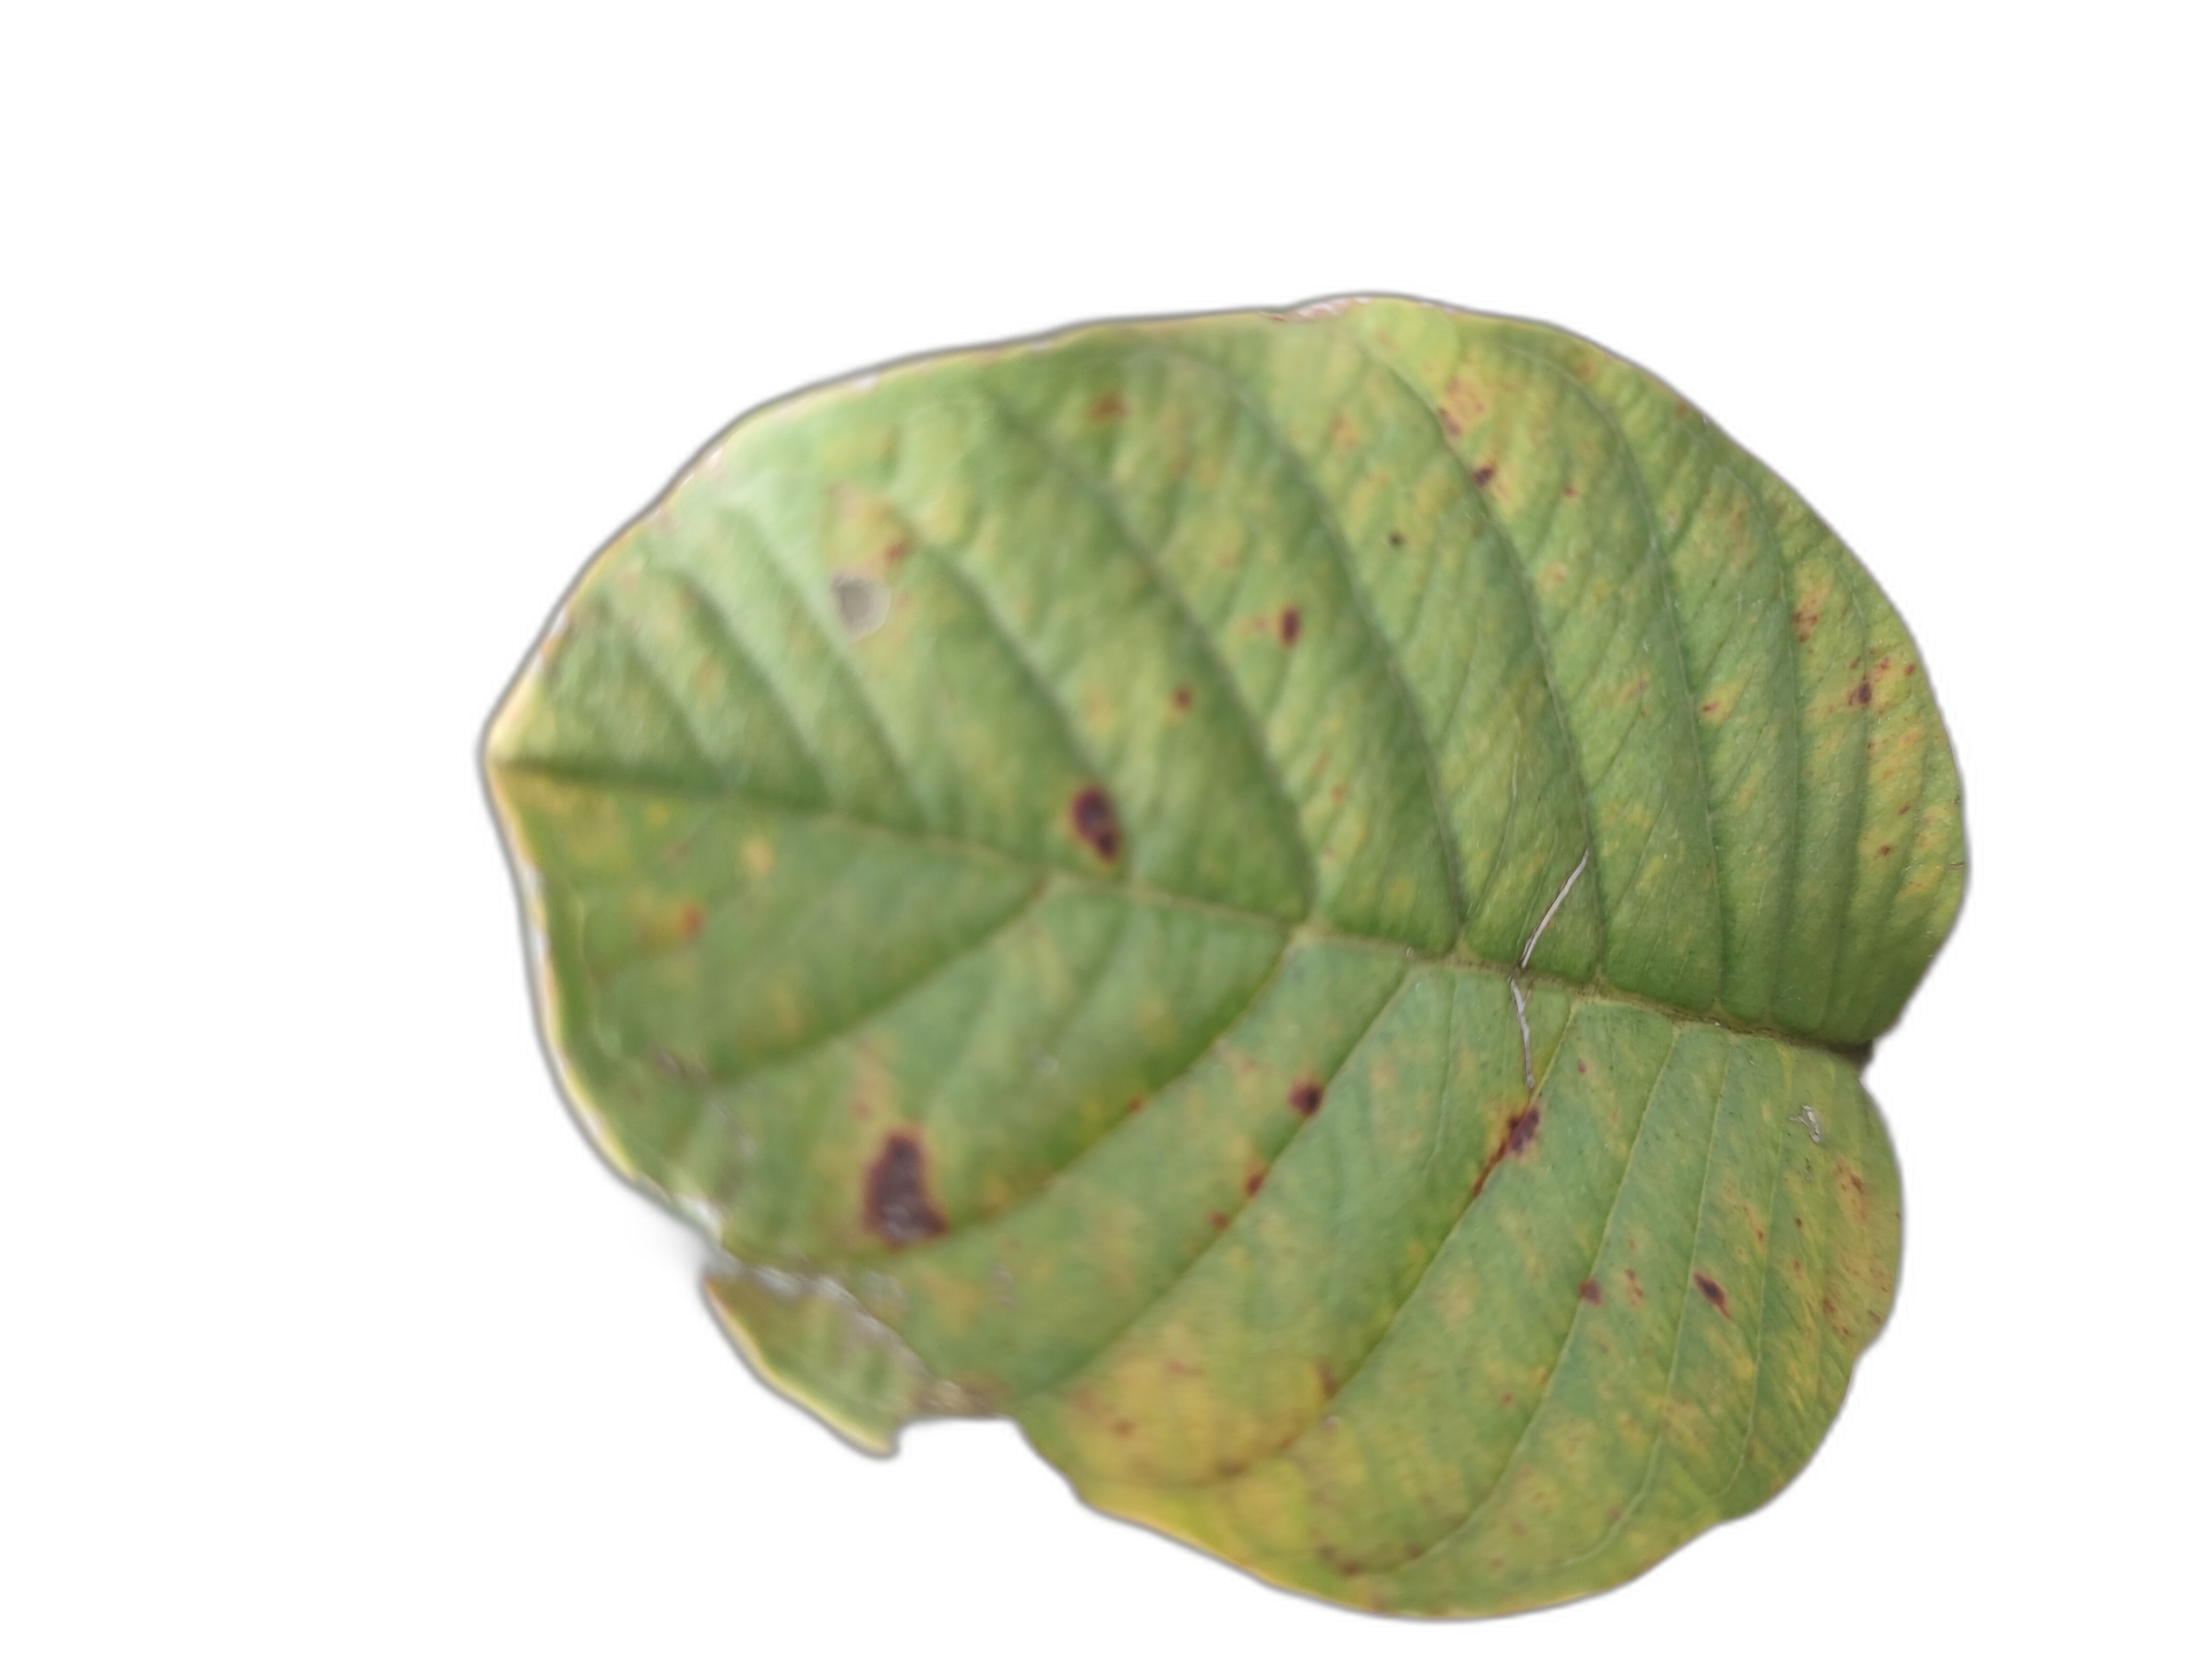
Plant part: leaf
Disease: Rust